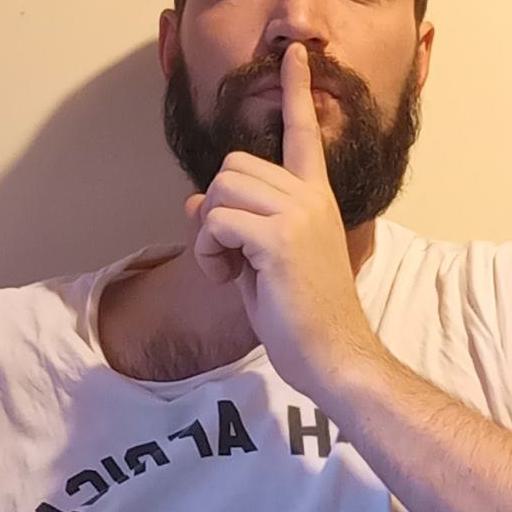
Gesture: mute